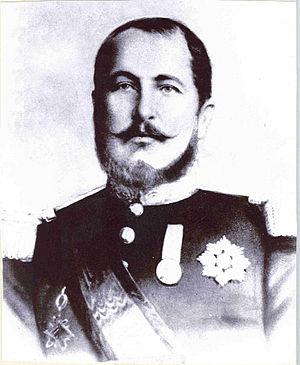
Tomás Martínez Guerrero est un militaire et homme d'État nicaraguayen, qui occupa la présidence de la République du Nicaragua entre 1857 et 1867.